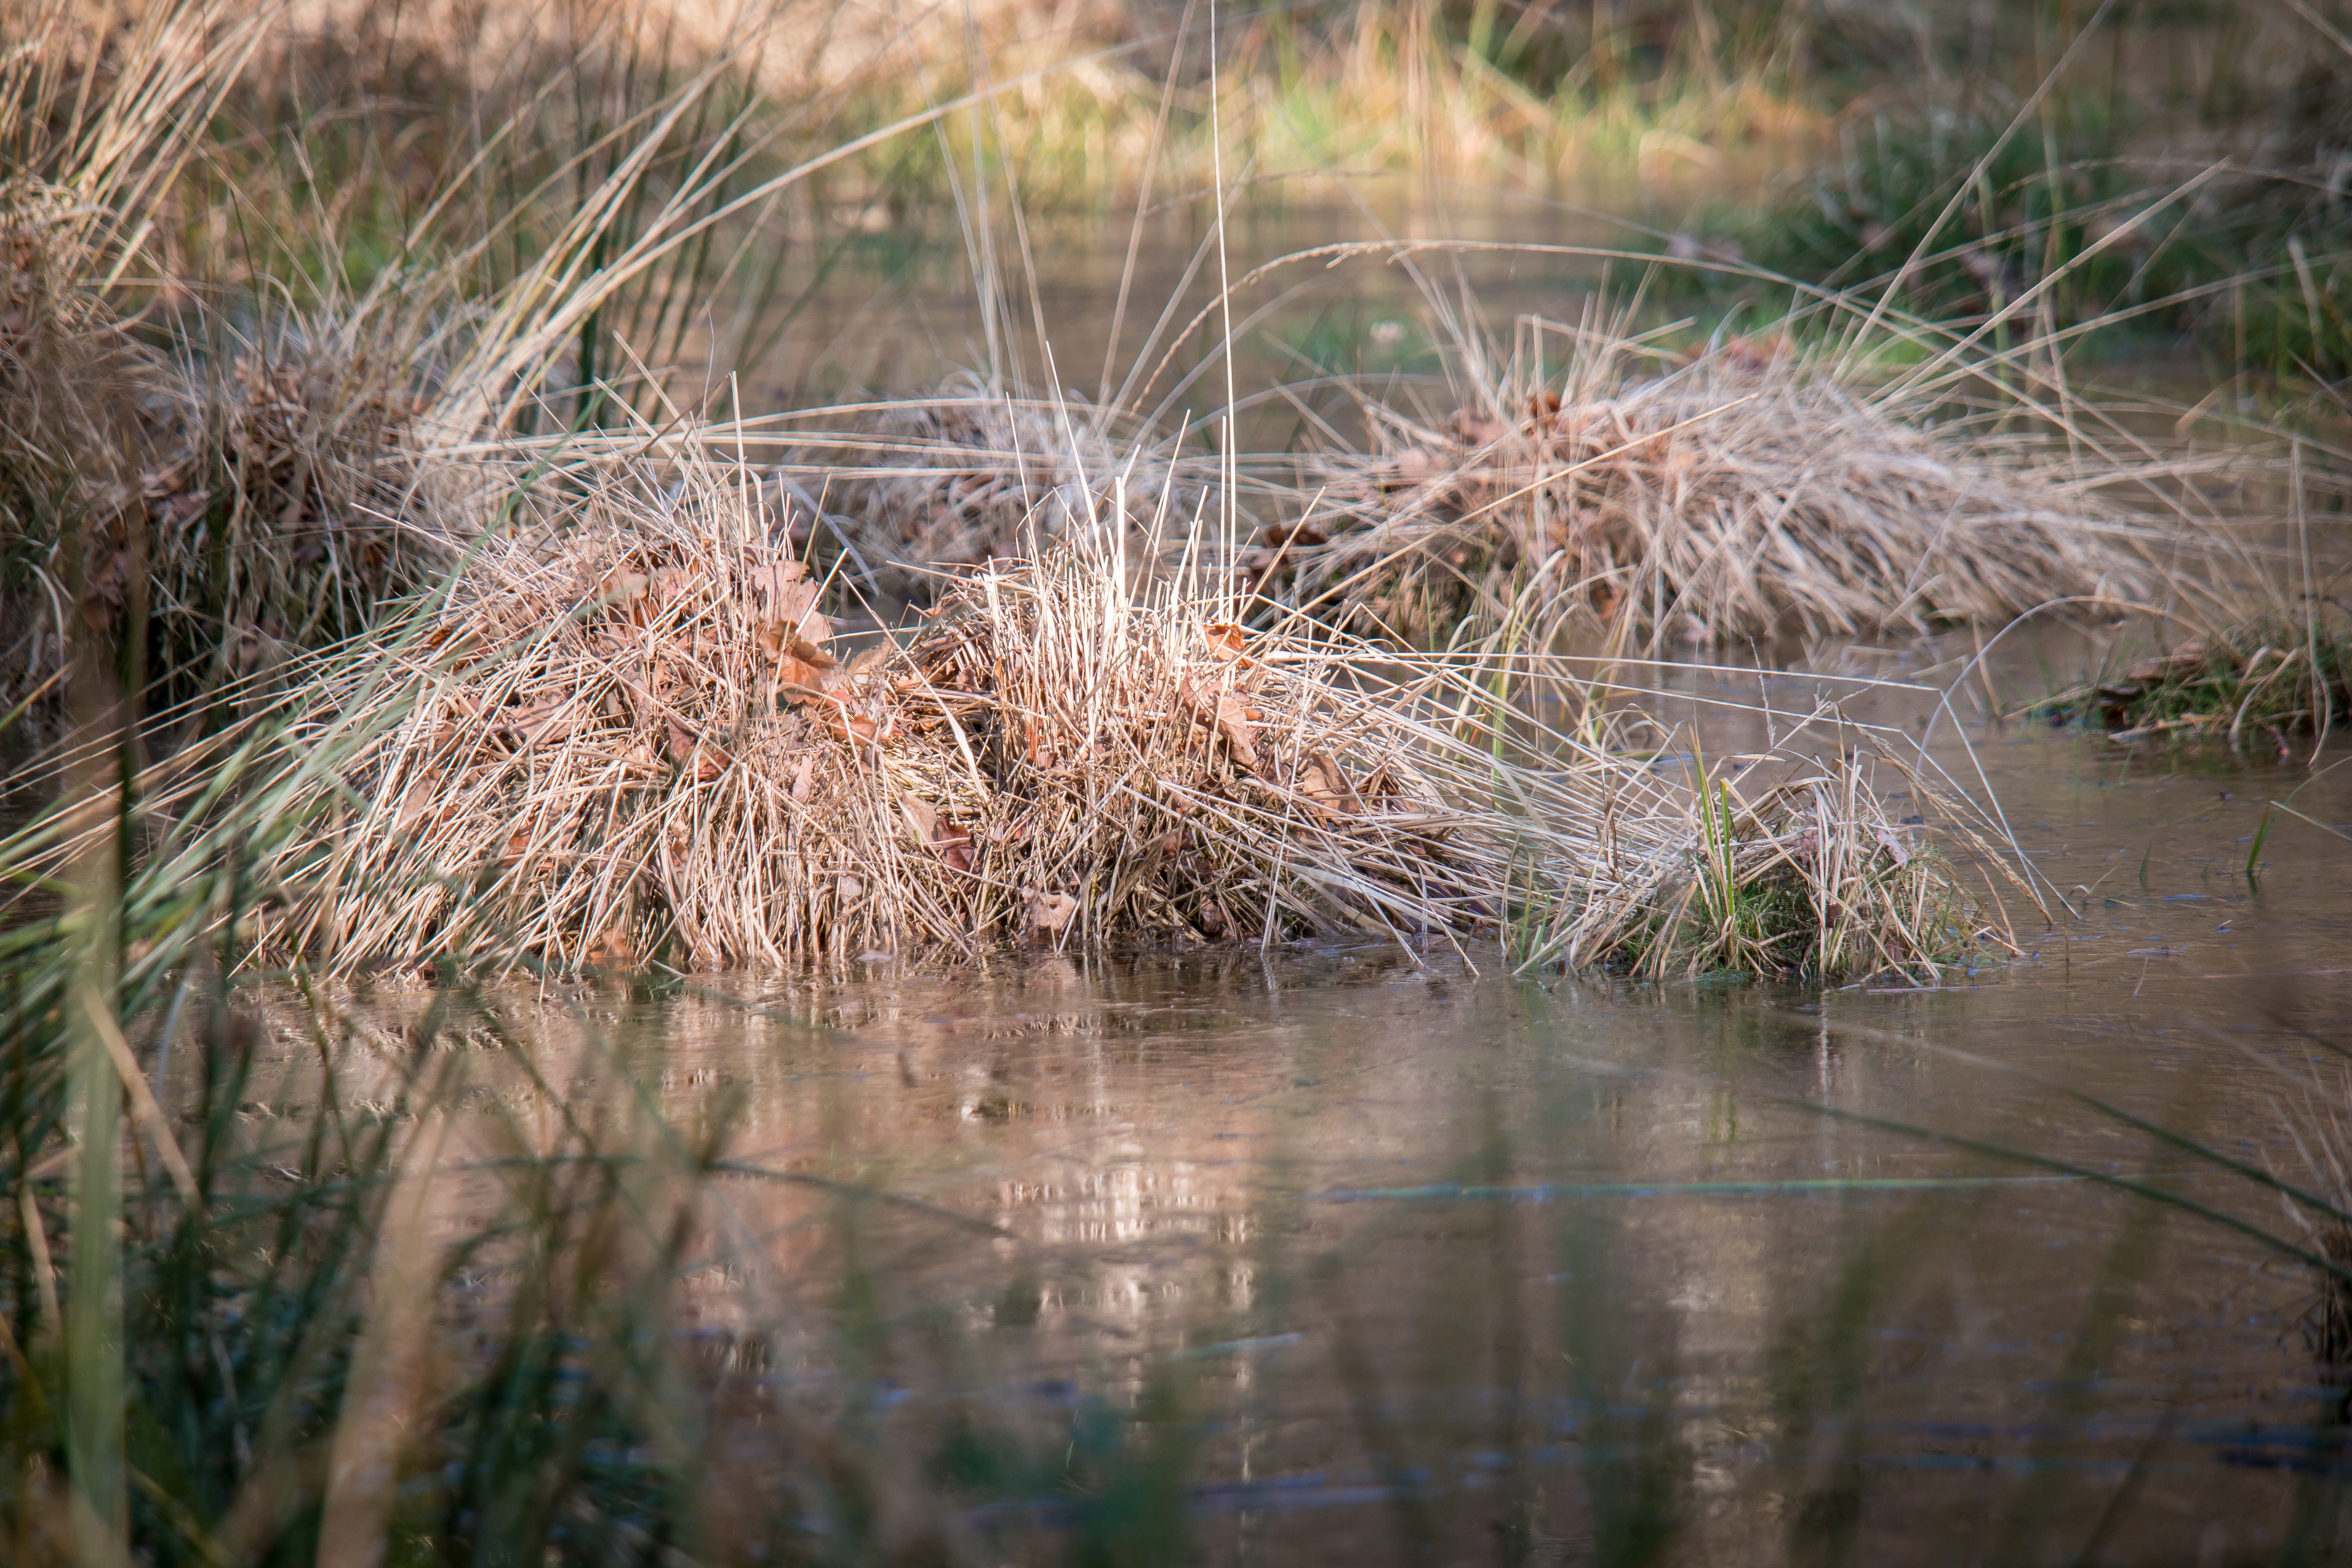
tree, water, nature, grass, marsh, swamp, pond, wildlife, fauna, moor, wetland, habitat, moist, moorland, grasses, swampy, swamp grass, grass family, phragmites